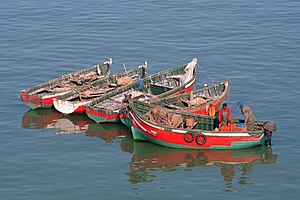
El Jadida
Fiskebåde
El Jadida er en by i det vestlige Marokko i regionen Casablanca-Settat, med et indbyggertal på cirka 144.000. Byen er hovedstad i en region af samme navn, og ligger ved kysten til Atlanterhavet.